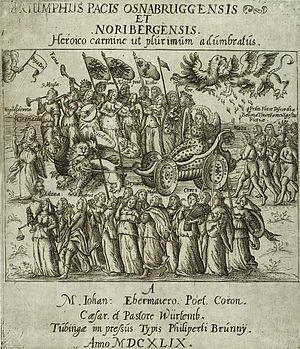
1635-1659 : guerre franco-espagnole.
Le Saint-Empire romain est un regroupement politique, aujourd'hui disparu, de terres d’Europe occidentale et centrale au Moyen Âge, dirigé par un souverain arborant le titre d'« empereur des Romains ». Il se considérait, de sa fondation au Xᵉ siècle jusqu'à sa suppression au début du XIXᵉ siècle par Napoléon, comme le continuateur de l’empire d’Occident des Carolingiens et, au-delà, de l’Empire romain. L’adjectif Saint fut rajouté pour sa part sous le règne de Frédéric Barberousse pour légitimer le pouvoir de manière divine.